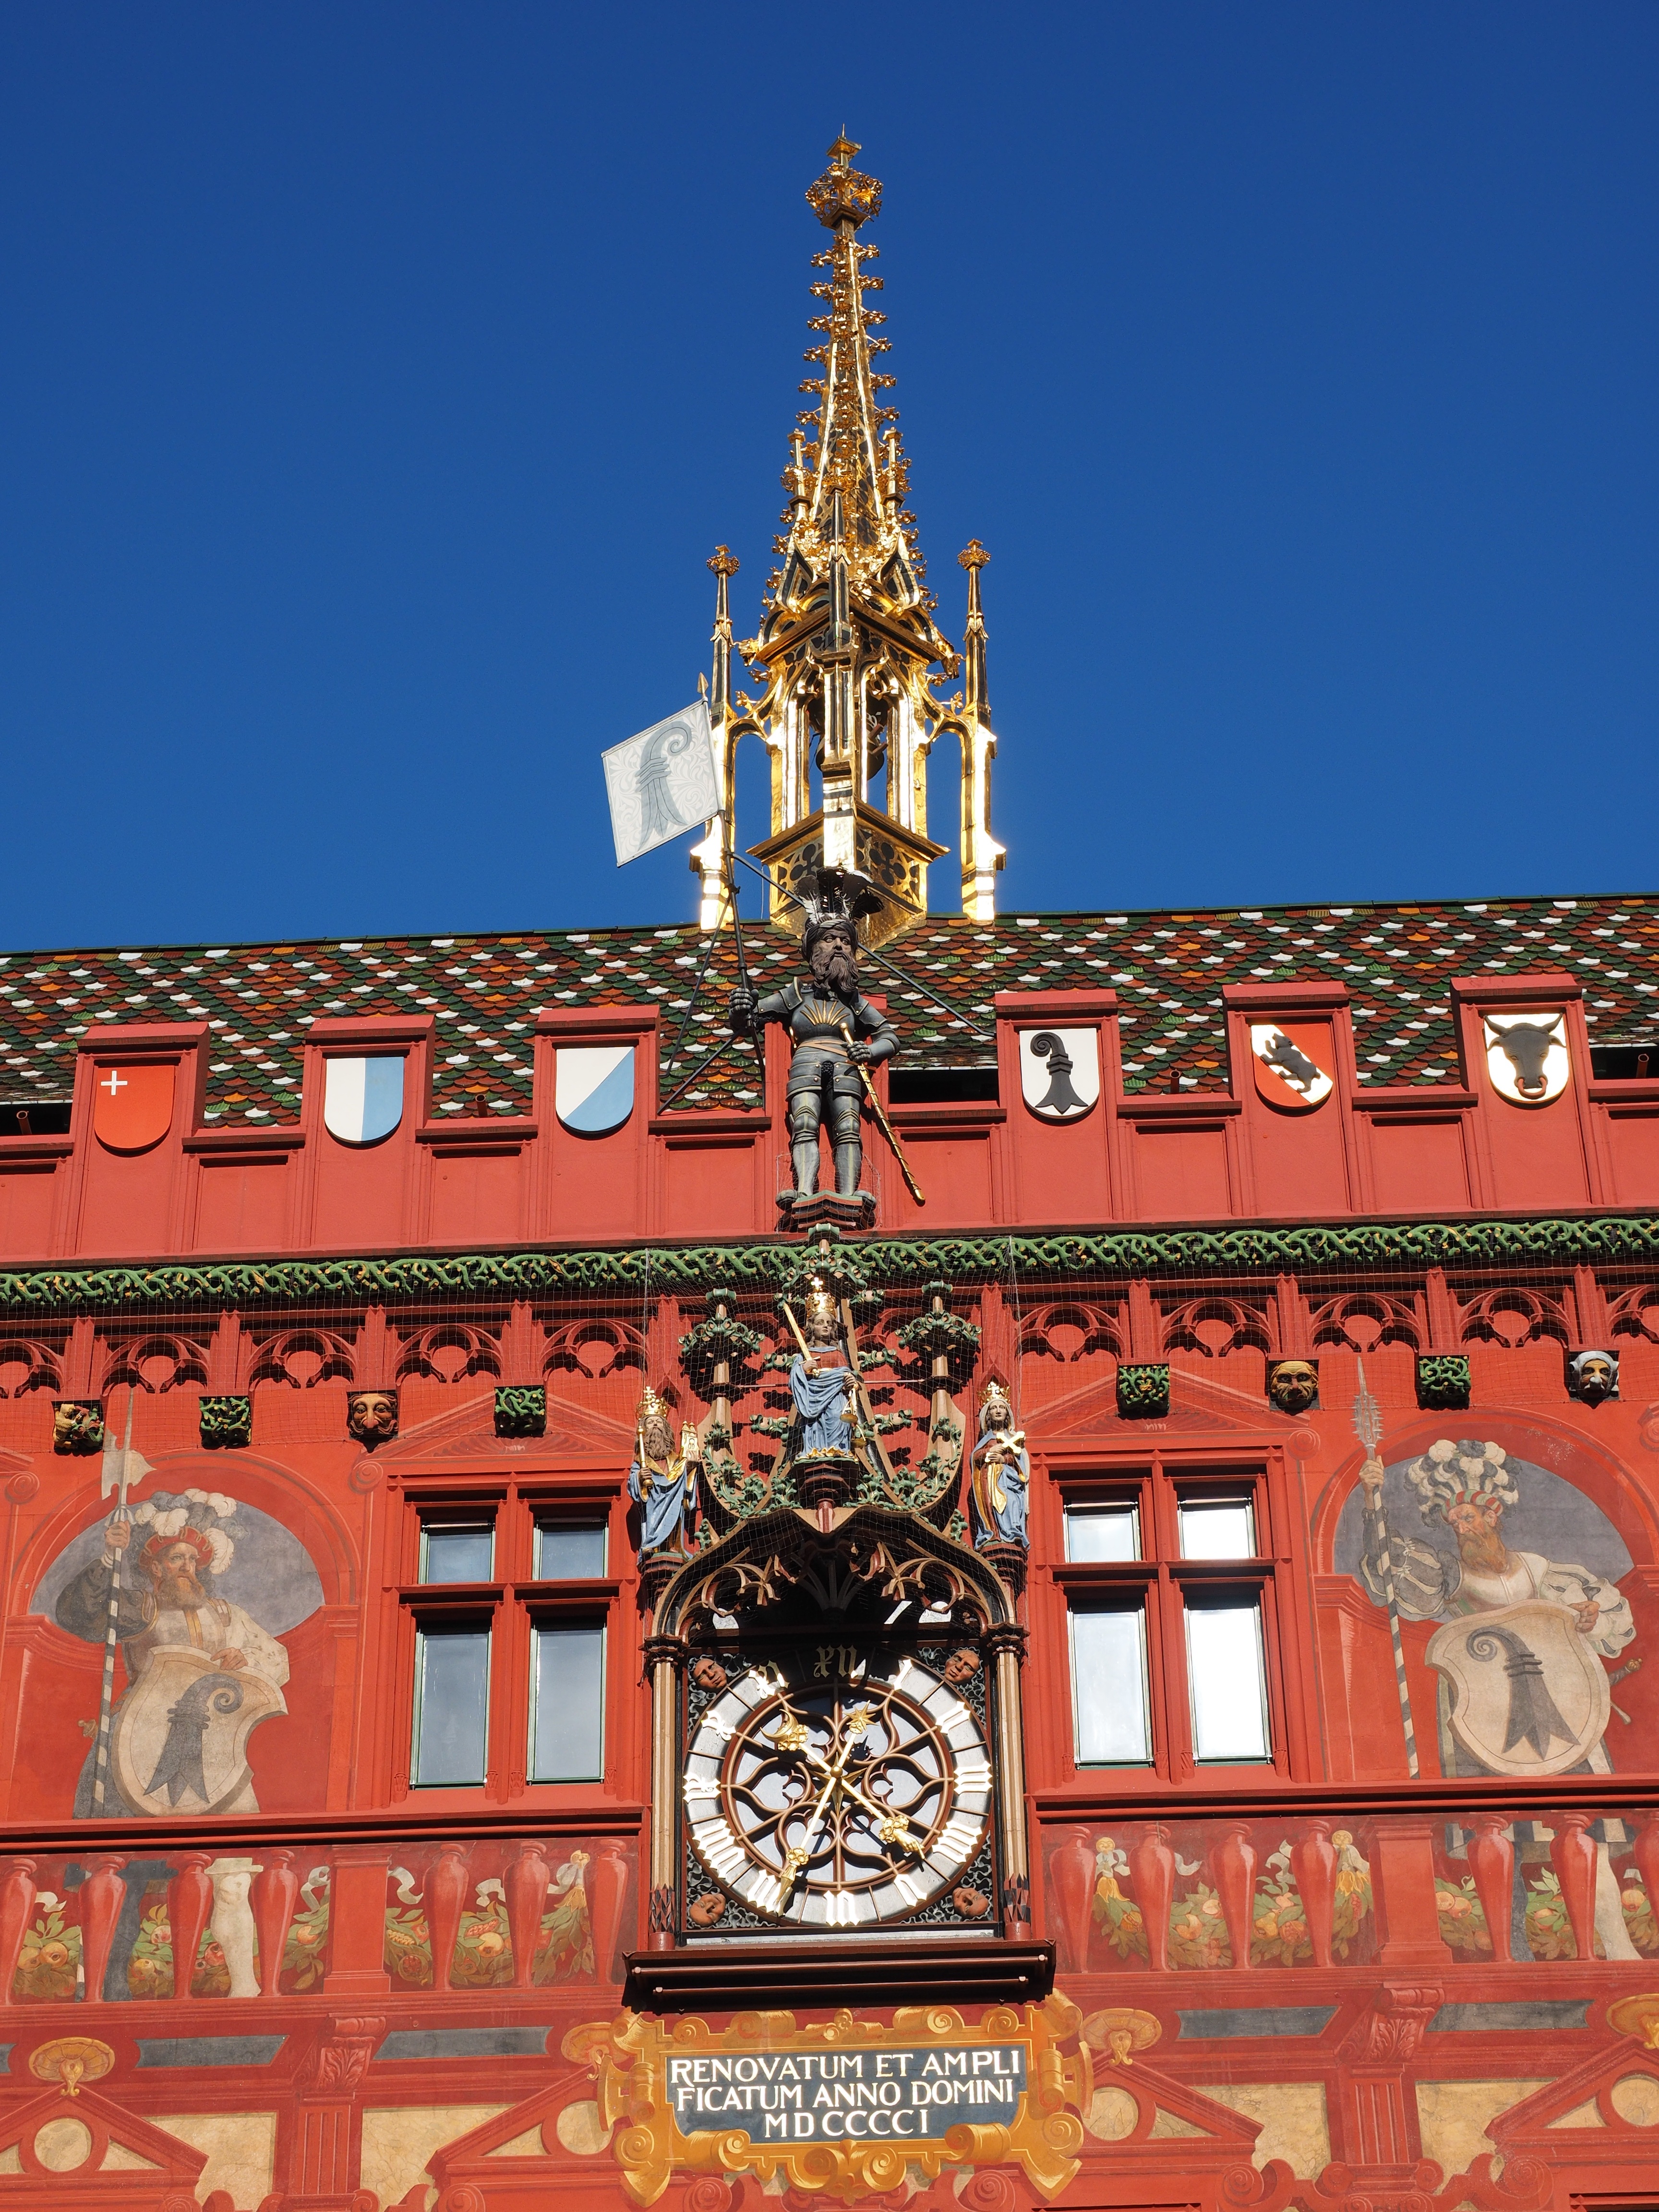
architecture, clock, time, building, palace, red, tower, landmark, facade, place of worship, temple, shrine, basel, town hall, time indicating, sand stone, town hall clock, hindu temple, representative building, basel city hall, basler marketplace